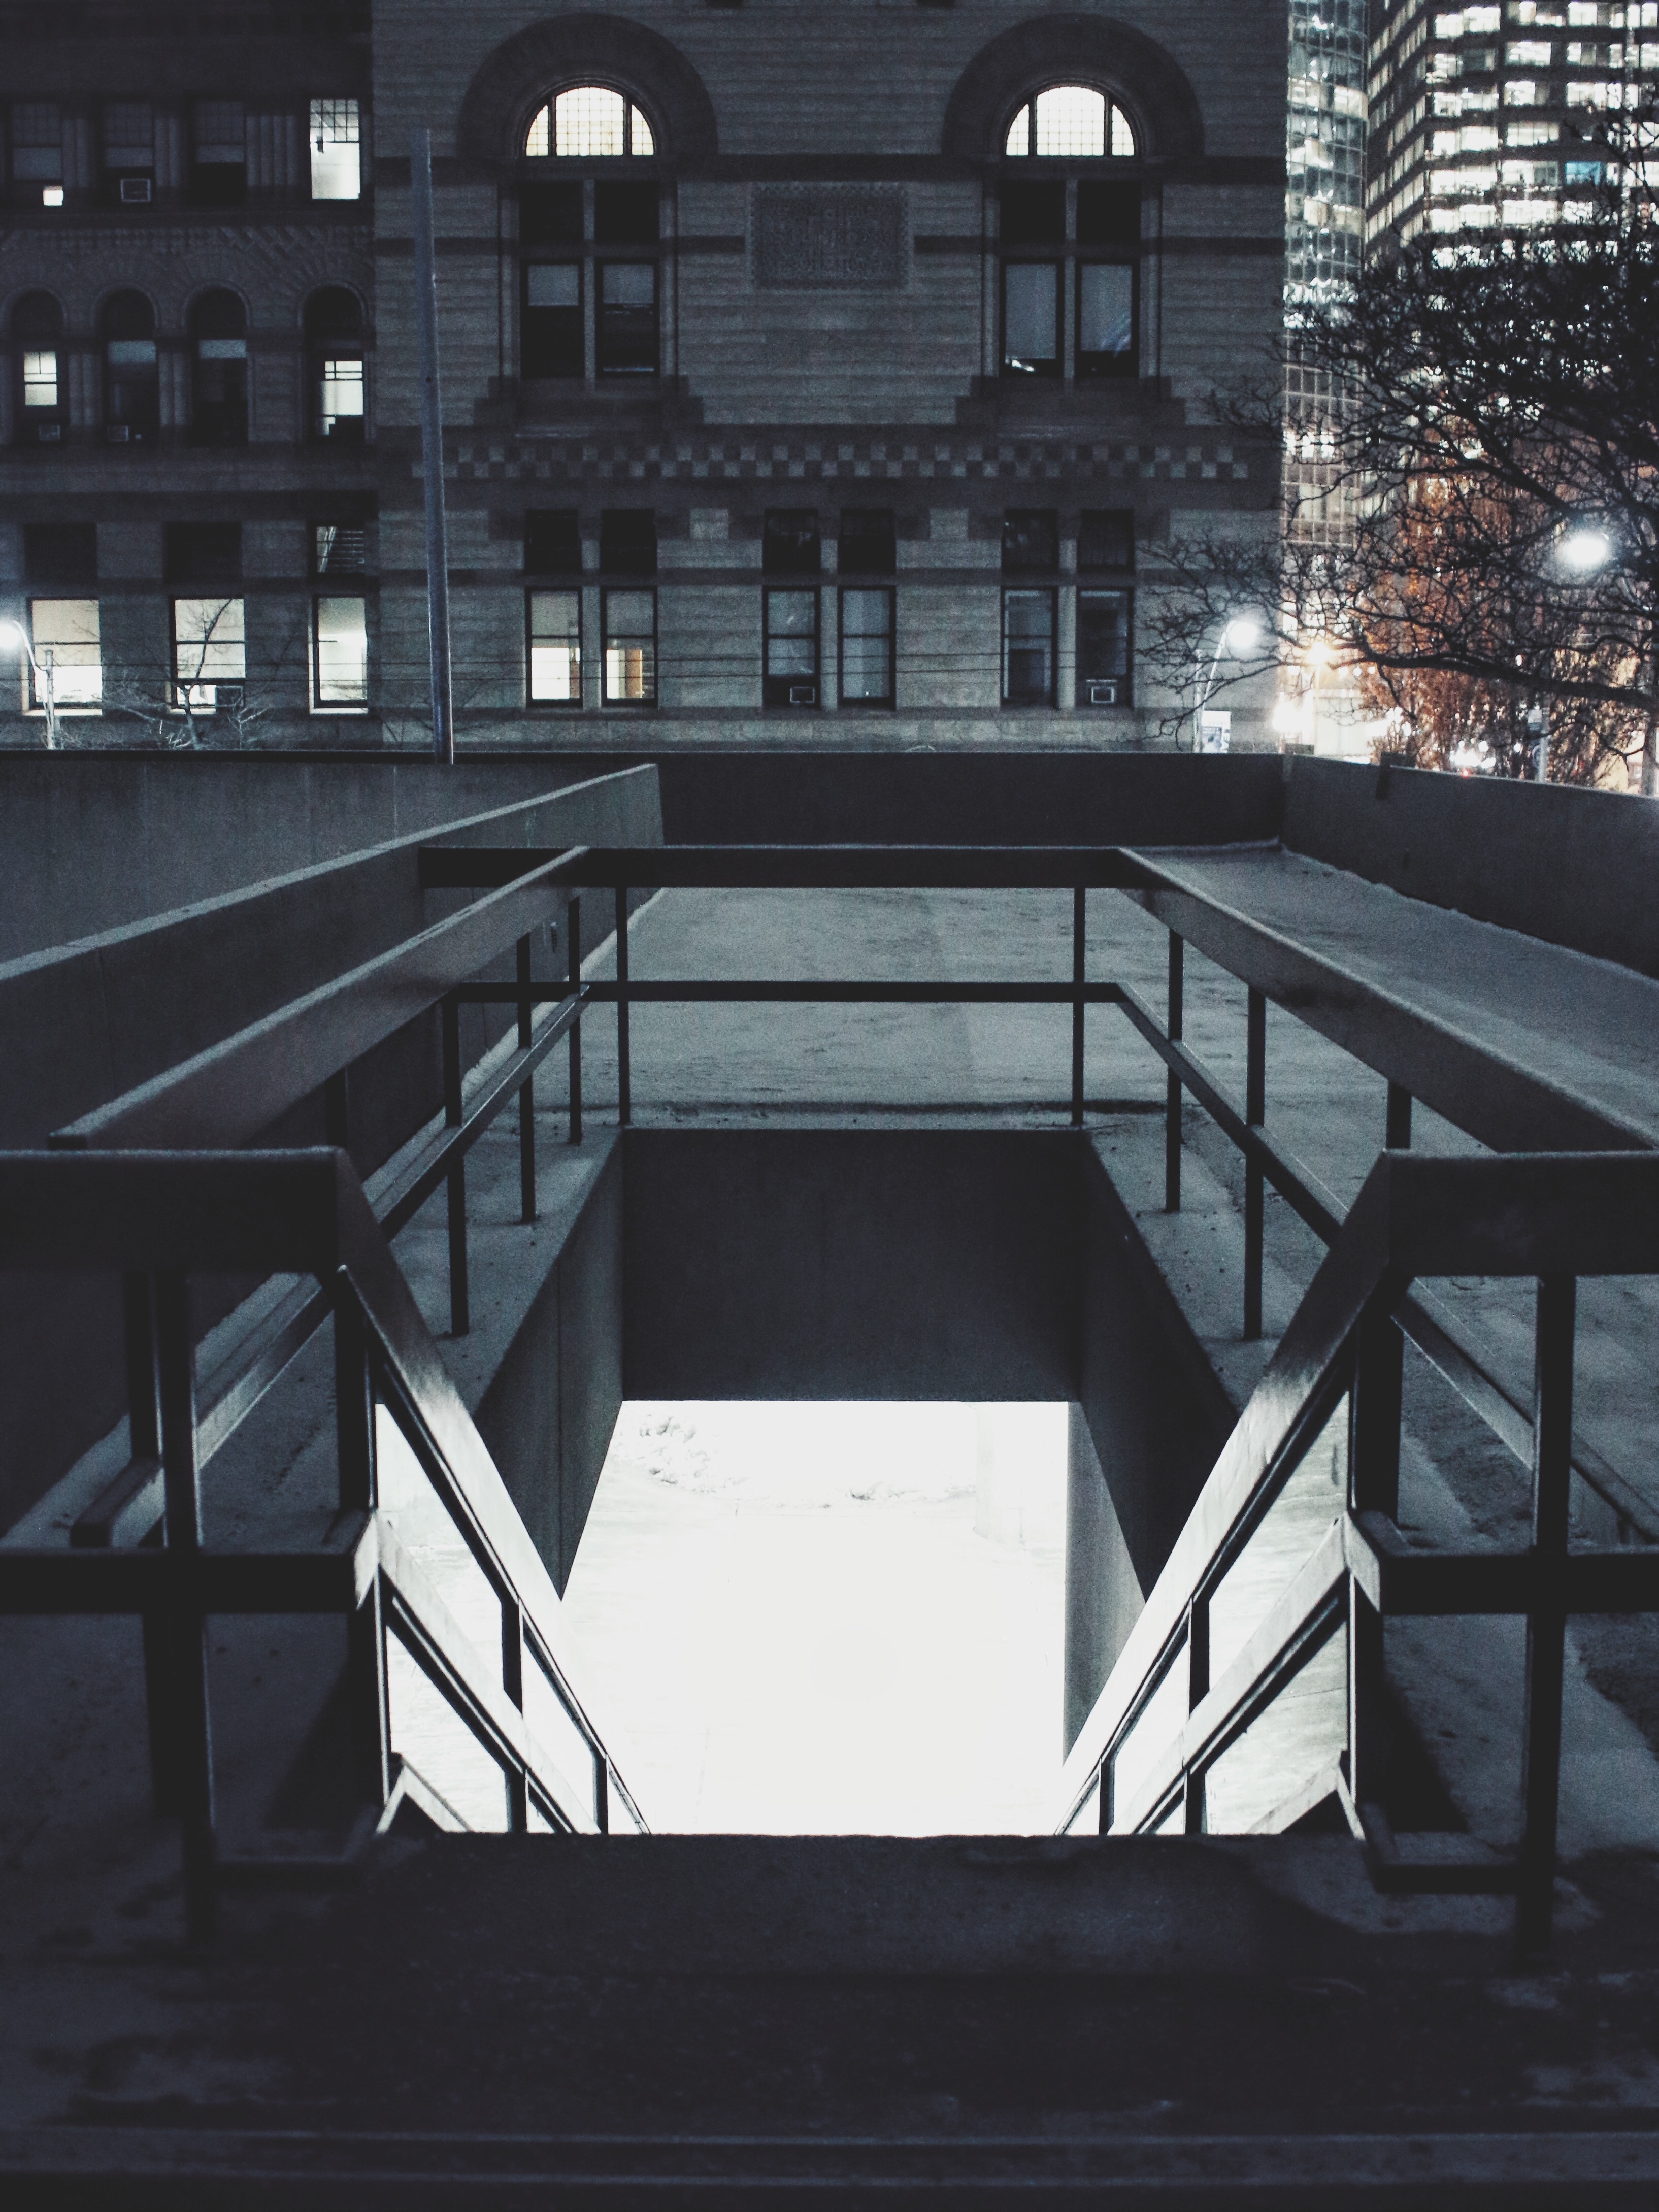
light, architecture, white, reflection, facade, lighting, design, symmetry, shape, daylighting